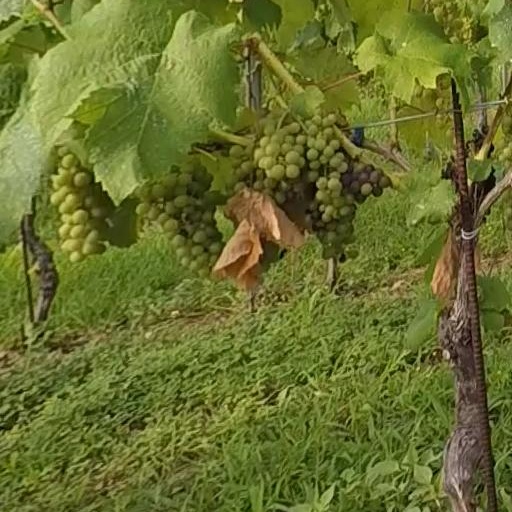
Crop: grape